44-foot motor lifeboat

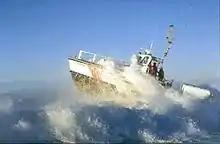
"CG-44381" in heavy surf during training at the National Motor Lifeboat School at Cape Disappointment

The first boat, "CG-44300", was laid down in April 1961 at the Curtis Bay Yard, launched in February 1962, and completed on March 9, 1962; she underwent initial trials at Coast Guard Station Chatham in April before being assigned to Coast Guard Station Yaquina Bay in October, where she served until 1981, when she was reassigned to the National Motor Lifeboat School at Coast Guard Station Cape Disappointment. "CG-44300" suffered a serious engine breakdown on July 29, 1996, during a search and rescue mission, and was taken out of service. The "MLB 44300" is now on display at the Columbia River Maritime Museum in Astoria, OR.